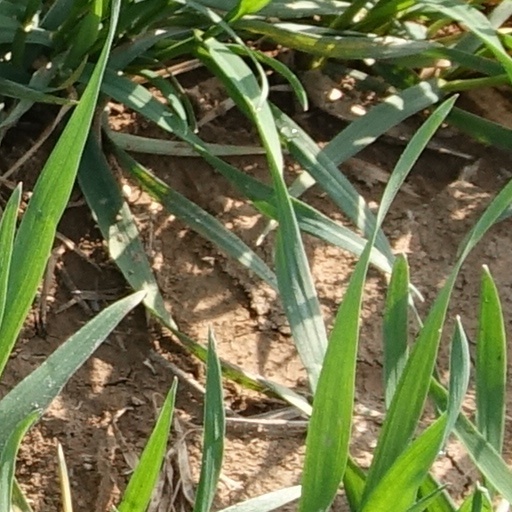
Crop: wheat